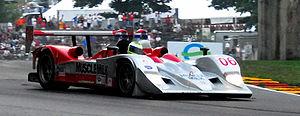
La Lola B06/10 est une voiture de course homologuée pour courir dans la catégorie Le Mans Prototype de l'Automobile Club de l'Ouest. Elle est développée par Lola Cars et destinée à courir aux 24 Heures du Mans, en American Le Mans Series et en Le Mans Series. Elle est développé en 2006 pour remplacer la Lola B05/40, ainsi que la MG-Lola EX257. Son design ainsi qu'une grande partie de sa mécanique s'appuient sur la Lola B05/40, développée un an plus tôt pour la catégorie LMP2.
CytoSport est une marque de compléments alimentaires destinés aux sportifs fondée en 1998 par Greg Pickett et son fils Mike et basée à Benicia en Californie.